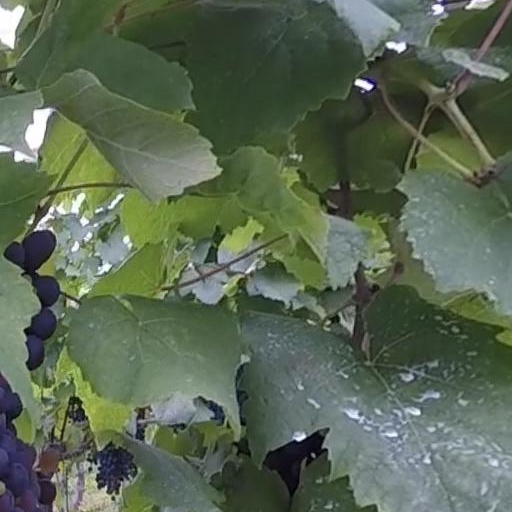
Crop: grape